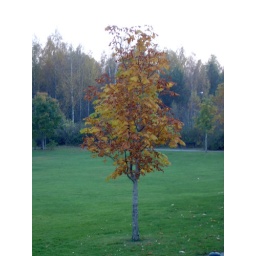
A little tree near the football field in Brickebacken.